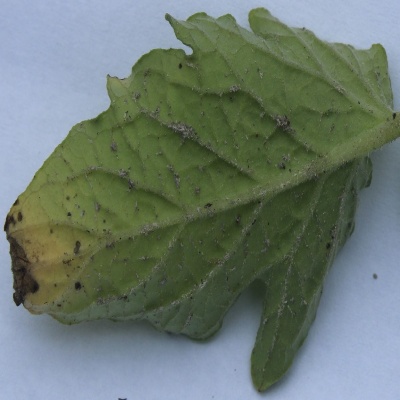
Crop: Tomato
Condition: leaf blight